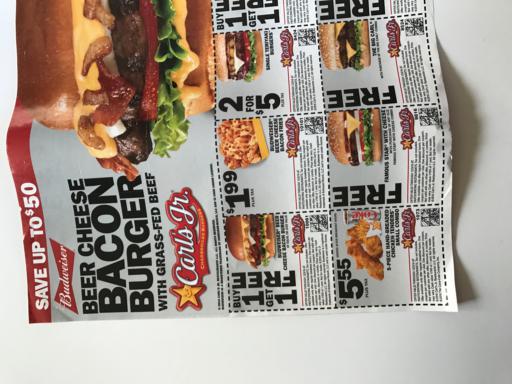
Waste category: paper